TT57

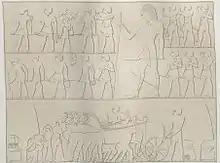
Khaemhat overseeing agricultural activities

The facade shows on both sides next to the entrance Khaemhat standing with the back to the entrance. Only the lower part of the figure is preserved. There are long text columns next to the figure. To the right there is a purification scene, showing three figures. Their upper part is lost and also inscriptions that could inform about the identity of these figures. Further on the right there is a well preserved stela. It shows Khaemhat in front of a shrine poring water over it. In the shrine are standing the four sons of Horis. all human headed. There are also depicted Isis, Nephthys, Selket and Neith. Under these figures are shown four canopic jars.